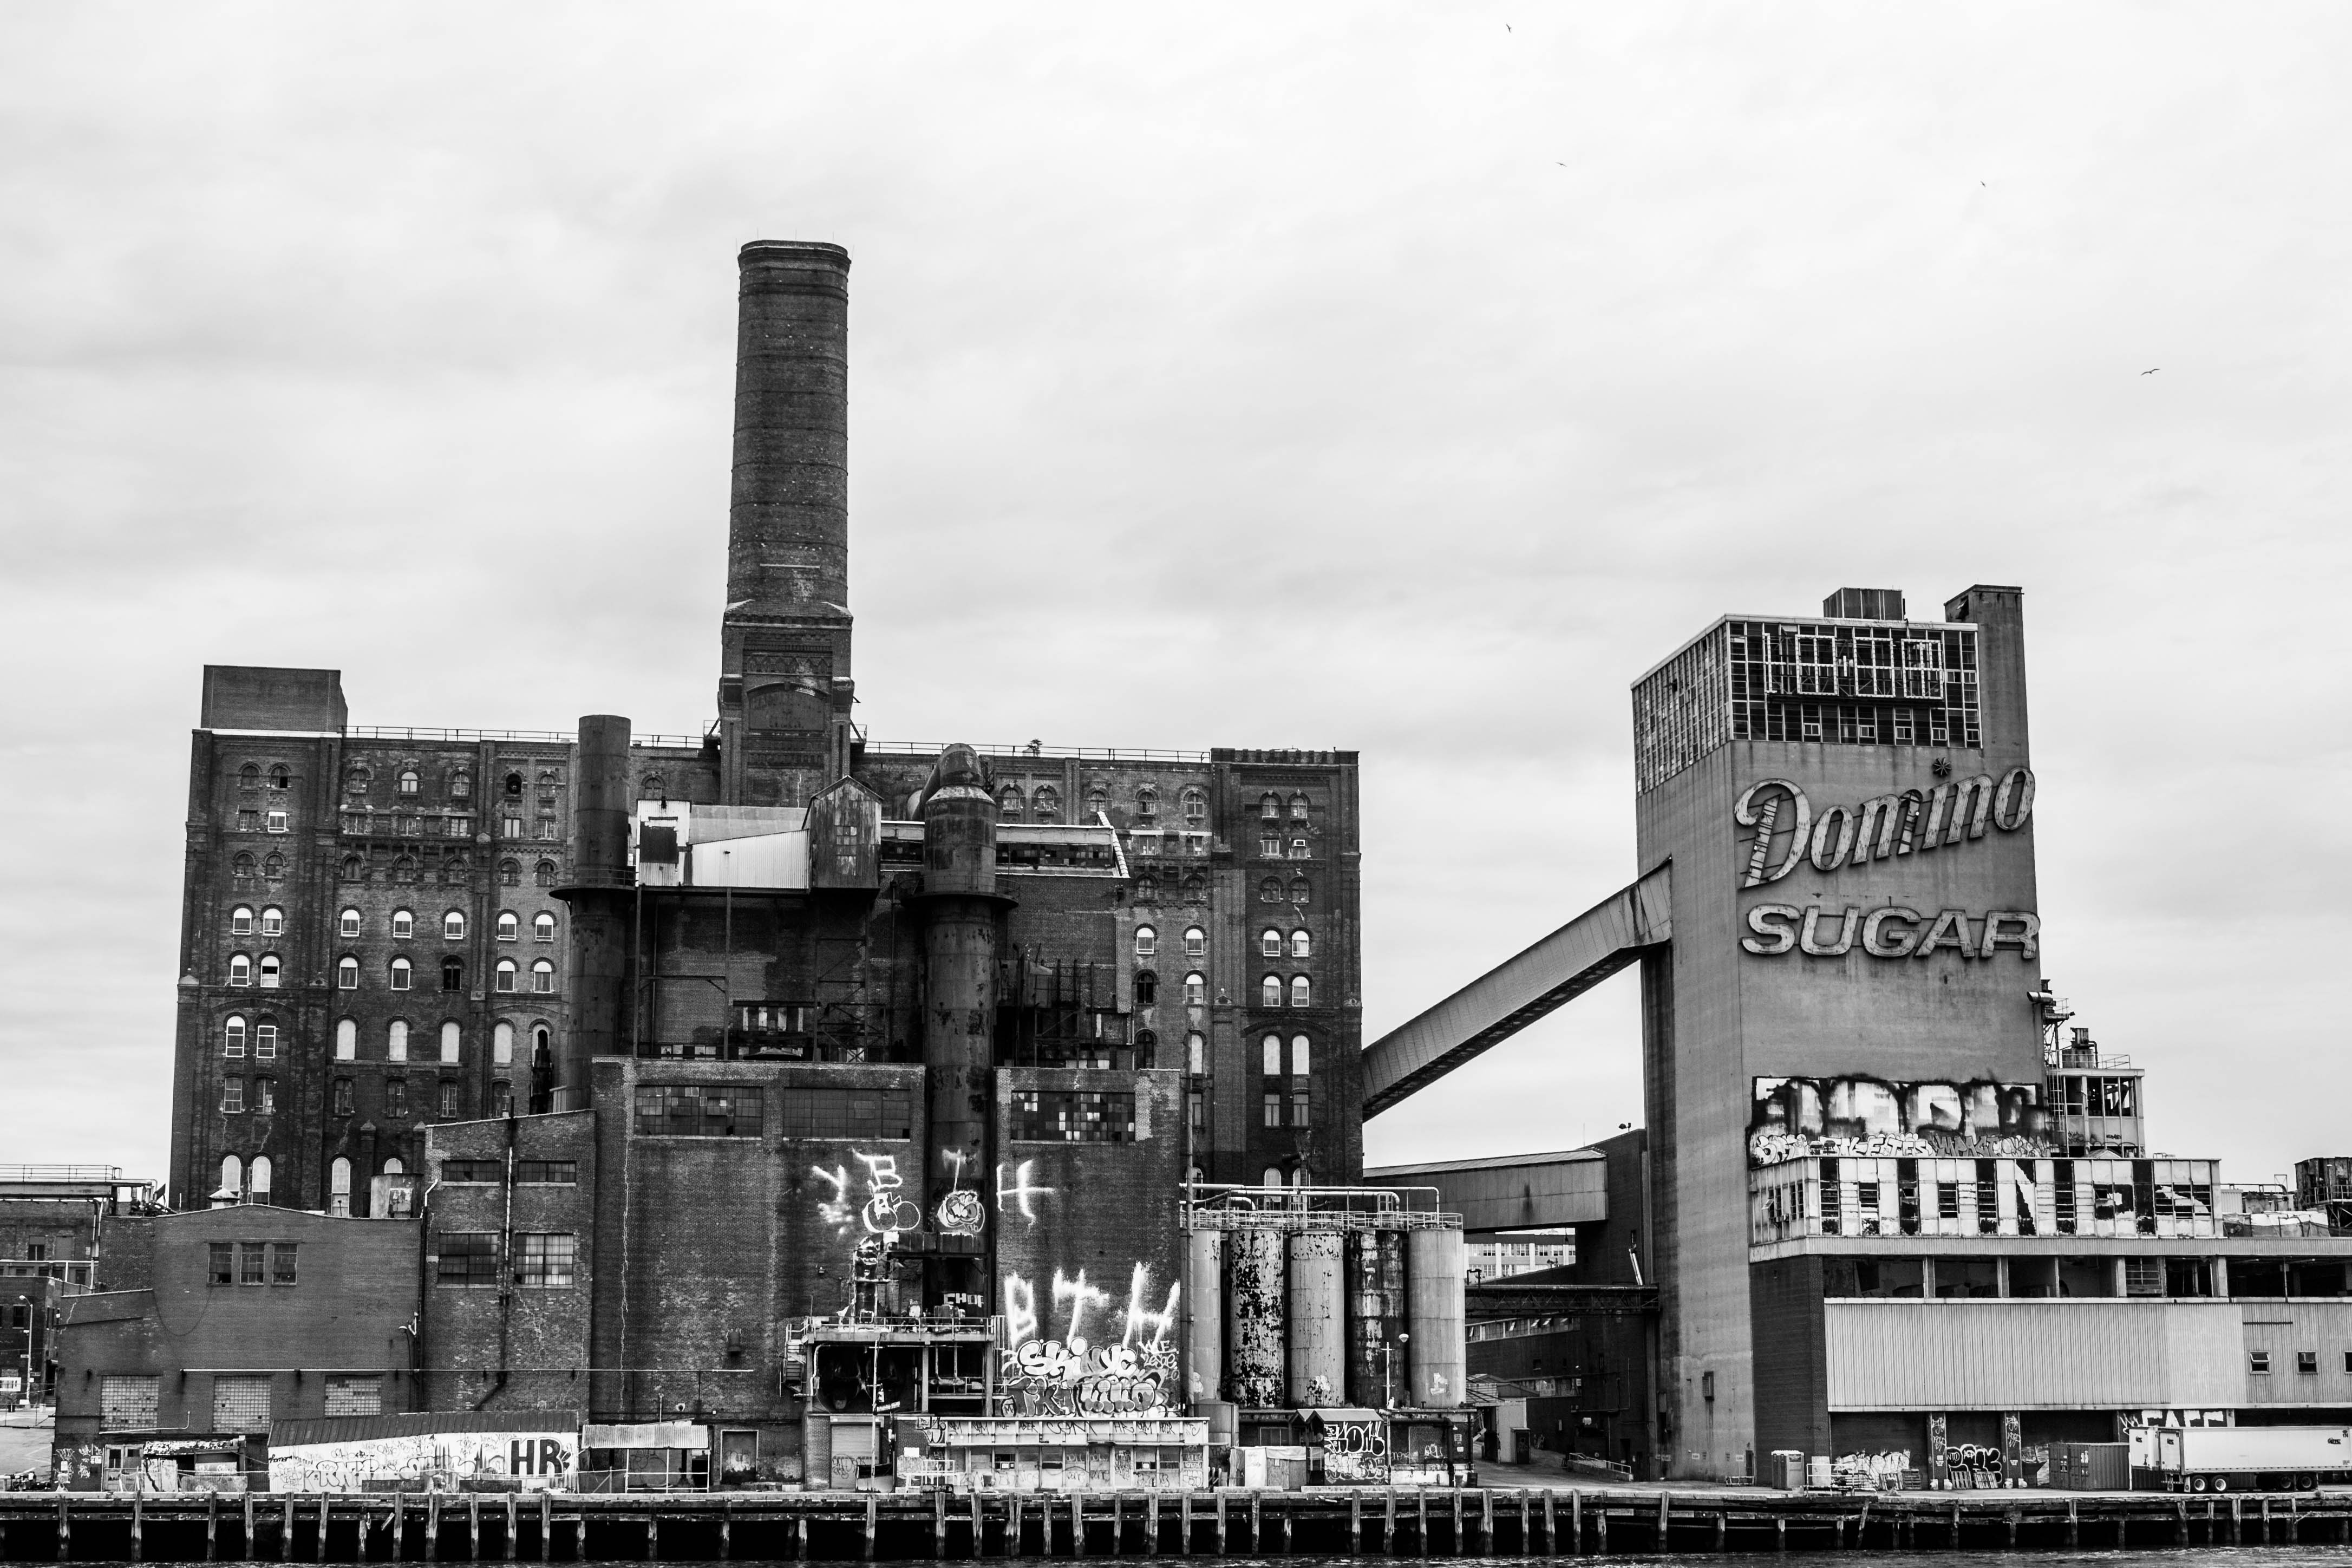
black and white, architecture, skyline, street, photography, city, skyscraper, cityscape, downtown, transport, landmark, factory, brooklyn, industry, monochrome, tower block, blackandwhite, newyork, ny, history, metropolis, urban area, monochrome photography, human settlement